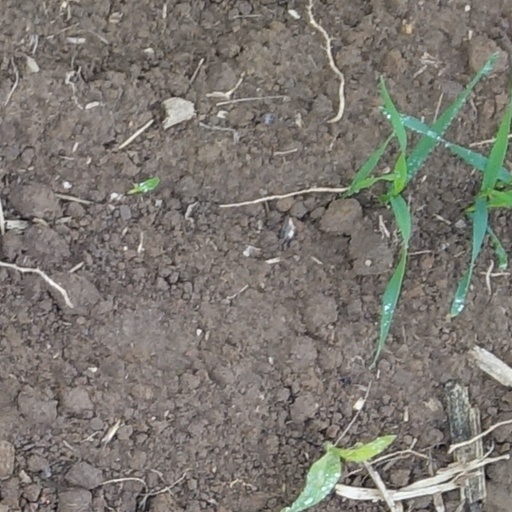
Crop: wheat